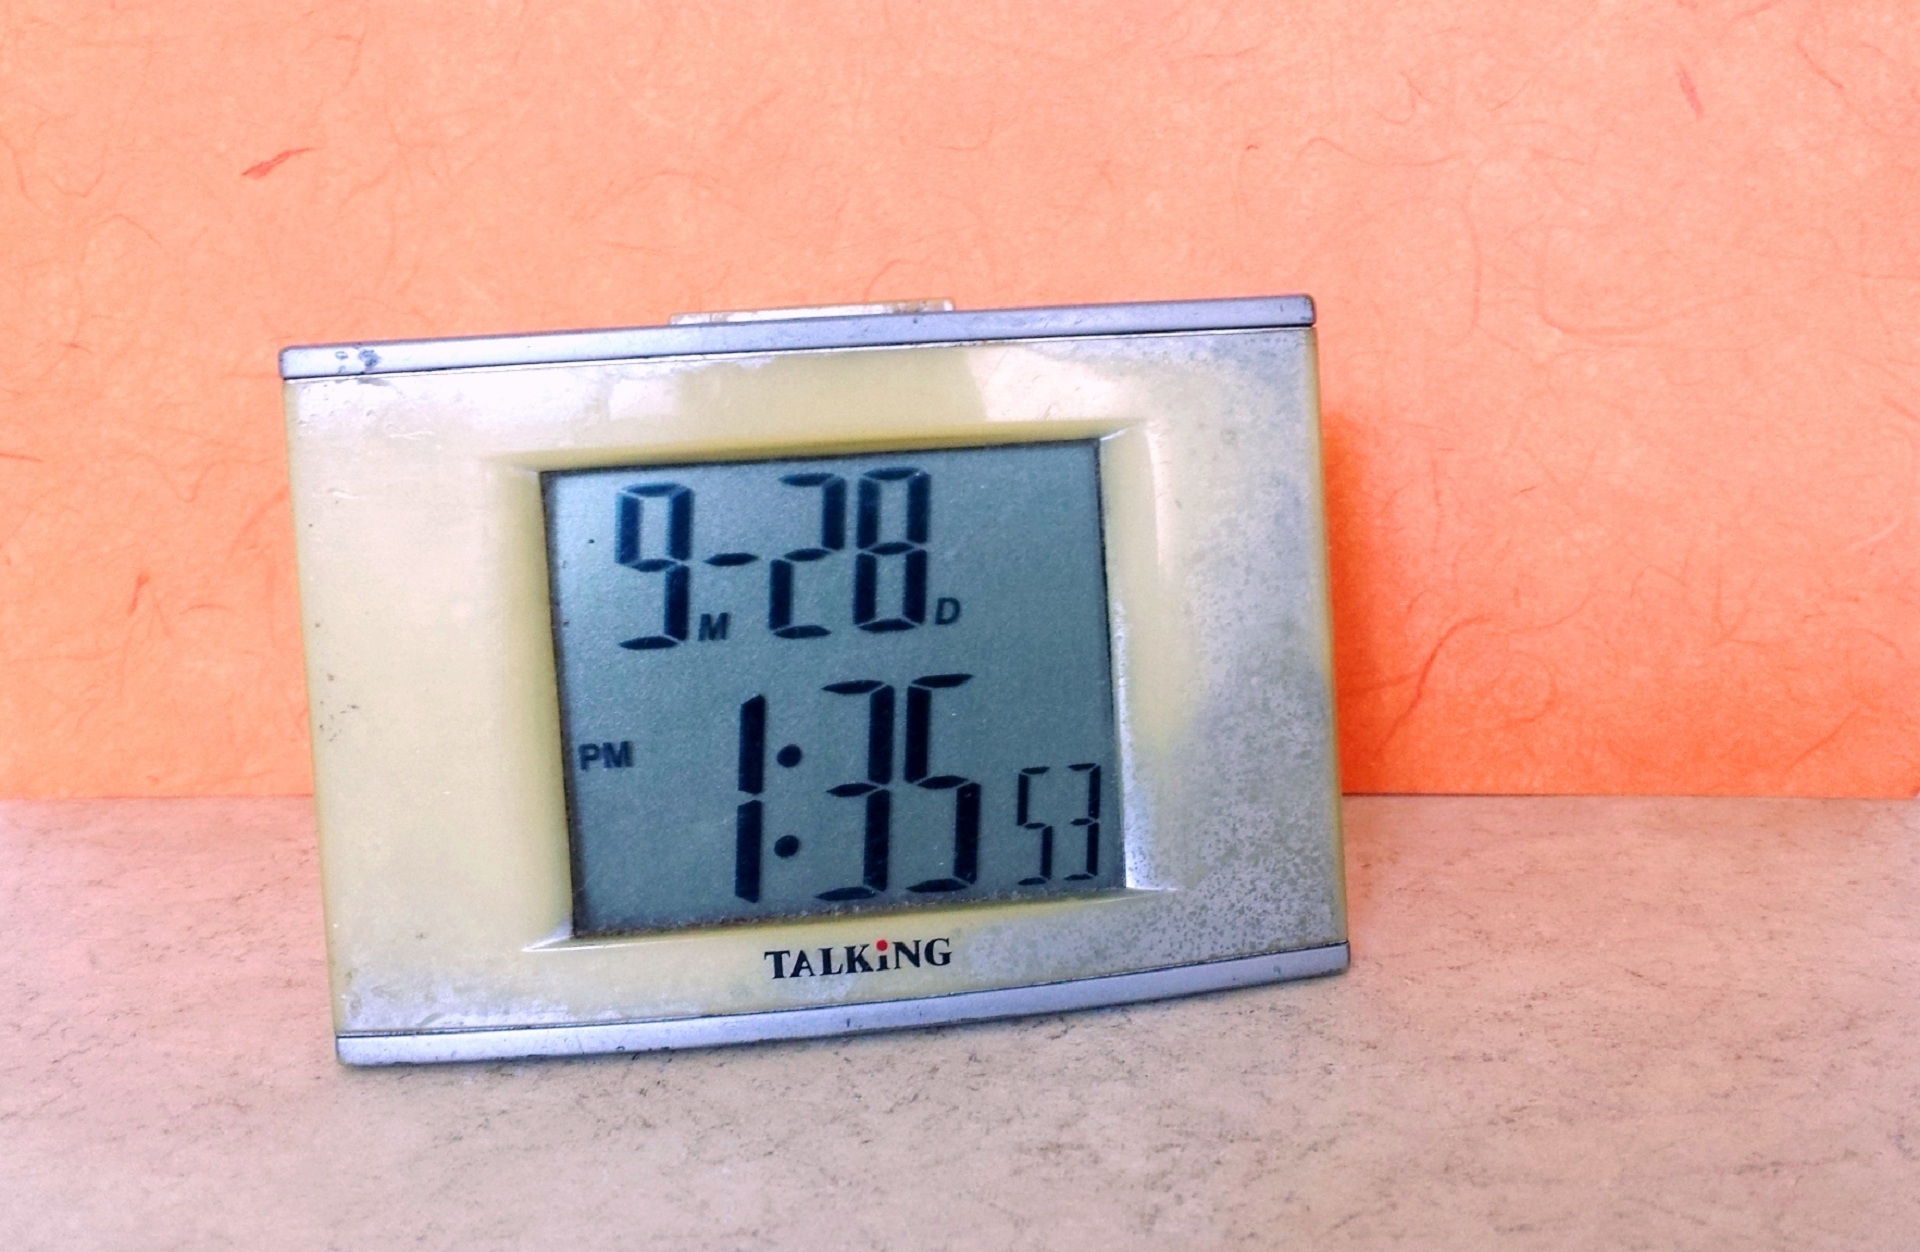
antique, retro, morning, clock, time, number, hour, wake, analog, alarm clock, alarm, orange, color, gauge, minute, sleep, silver, style, classic, alert, countdown, second, deadline, wake up, table clock, vehicle registration plate